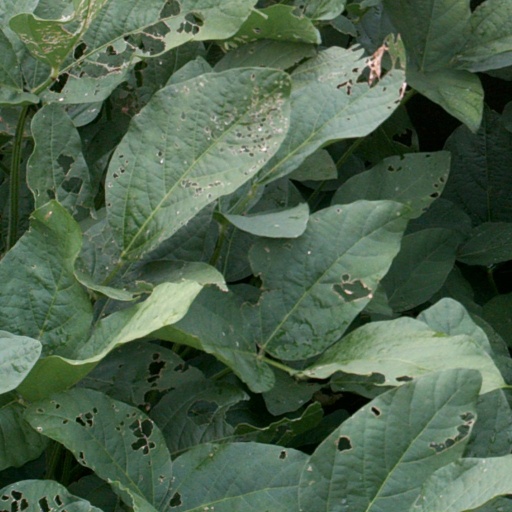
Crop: soybean